Wedgemere station

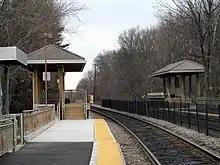
Completed mini-high platforms in January 2013

From the introduction of Massachusetts Bay Transportation Authority (MBTA) funding in 1965 until the mid-2000s, Wedgemere station remained essentially static. The Americans with Disabilities Act of 1990 required transit agencies to make certain stations handicapped accessible. A number of high-ridership stations on the MBTA Commuter Rail system were upgraded, but due to its relatively low ridership, Wedgemere was not chosen as a key station for upgrades. Wedgemere had older low-level platforms, and access from the street was via stairs only. Beginning in 2008, a local family lobbied the MBTA to make the station accessible; in July 2009, the Federal Transit Administration granted the MBTA permission to build mini-high platforms. (Full-length high level platforms would not have been possible because the Lowell Line is a designated freight corridor; full-length platforms cause operational difficulties with freight trains. Wedgemere does not have room for a dedicated freight passing track like Anderson RTC.) In February 2010, the MBTA announced that $2 million in federal stimulus funds had been allotted to the project, part of a grant that also funded construction of the John W. Olver Transit Center and repairs to the Red Line tunnels between Harvard and Alewife. The work was then intended to be finished by the end of 2010.